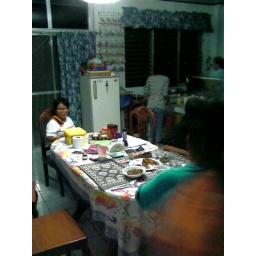
Yeah, this is our dinner table at our house back in town. Exciting stuff I know.